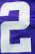
Number: 2